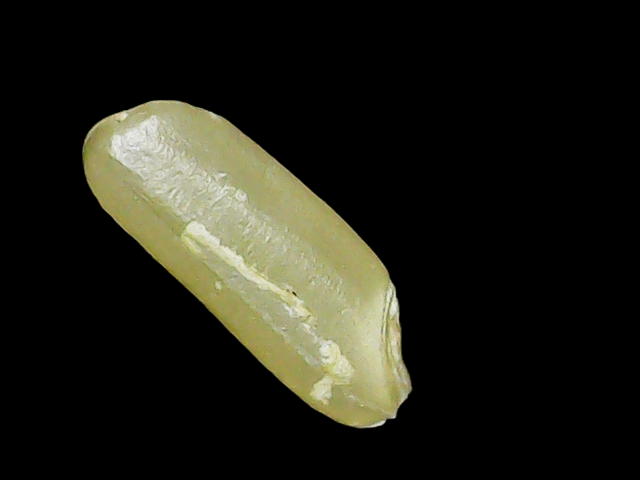
Rice variety: Binadhan23